Carbon nanotube field-effect transistor

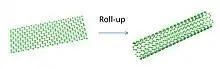
A diagram showing that a carbon nanotube is essentially rolled up graphene

According to Moore's law, the dimensions of individual devices in an integrated circuit have been decreased by a factor of approximately two every two years. This scaling down of devices has been the driving force in technological advances since the late 20th century. However, as noted by ITRS 2009 edition, further scaling down has faced serious limits related to fabrication technology and device performances as the critical dimension shrunk down to sub-22 nm range. The limits involve electron tunneling through short channels and thin insulator films, the associated leakage currents, passive power dissipation, short channel effects, and variations in device structure and doping. These limits can be overcome to some extent and facilitate further scaling down of device dimensions by modifying the channel material in the traditional bulk MOSFET structure with a single carbon nanotube or an array of carbon nanotubes.